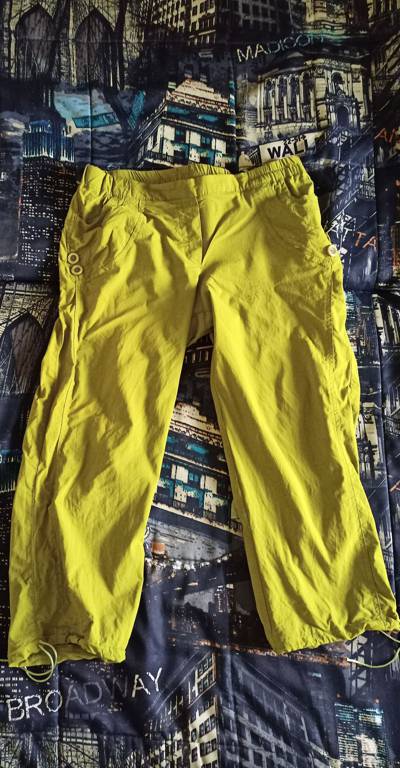
Waste category: clothes